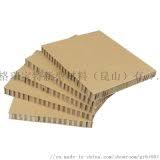
Label: cardboard